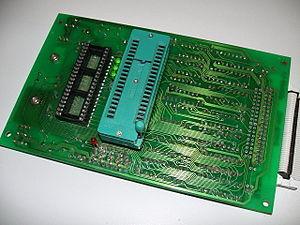
La mémoire EPROM est un type de mémoire dite morte dont le code peut être modifié dans certaines conditions.